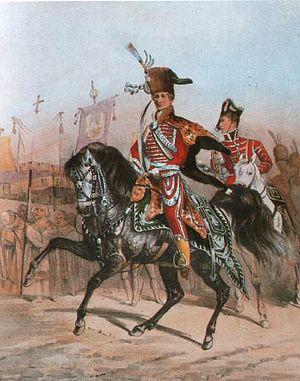
La Garde du corps royale hongroise fut l'une des composantes de la Garde impériale autrichienne.